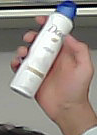
Product: dove_spray